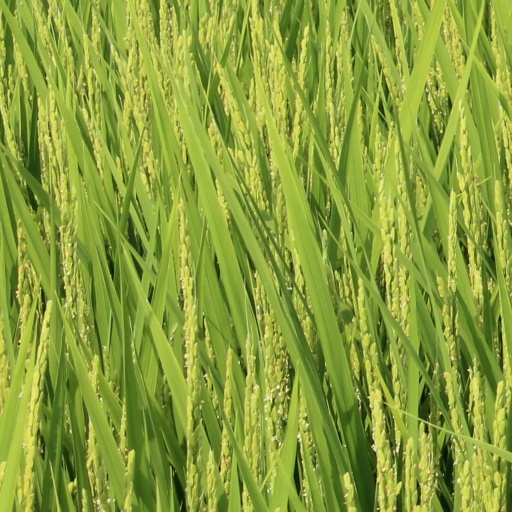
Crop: rice